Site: brandenburg
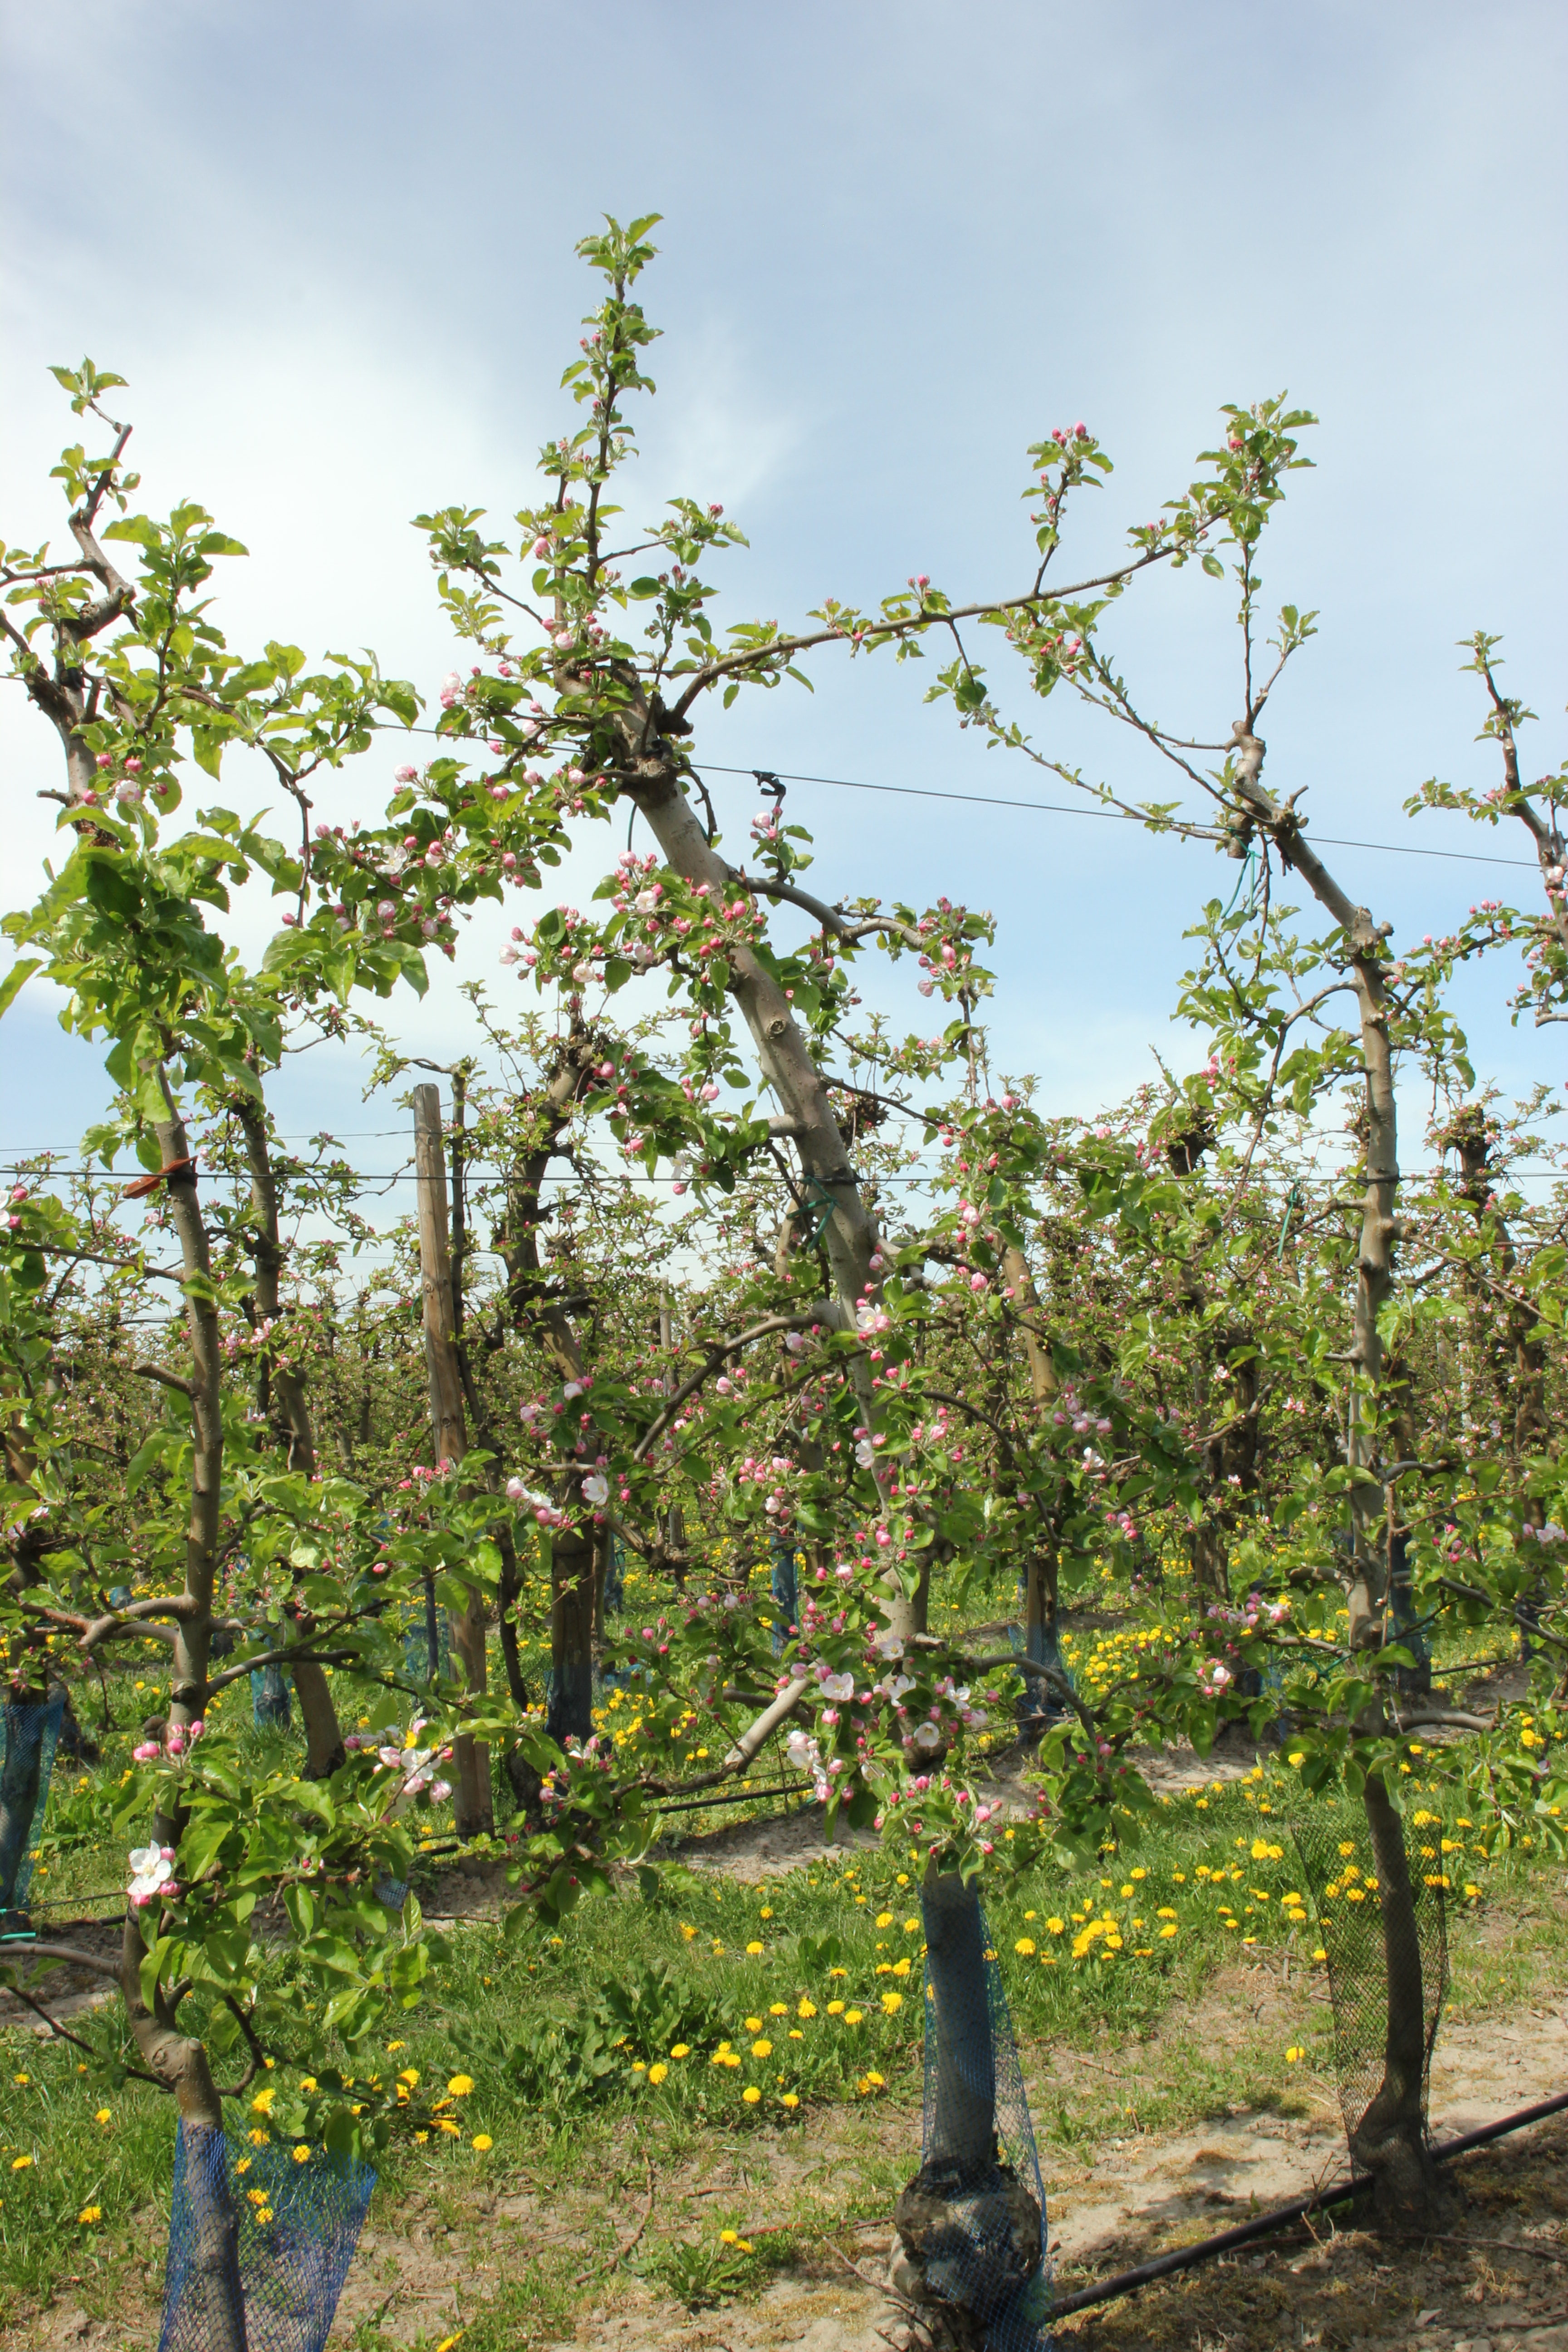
Growth stage (BBCH 57): Inflorescence emergence